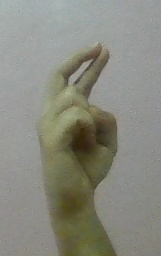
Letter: zay